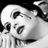
Emotion: sad